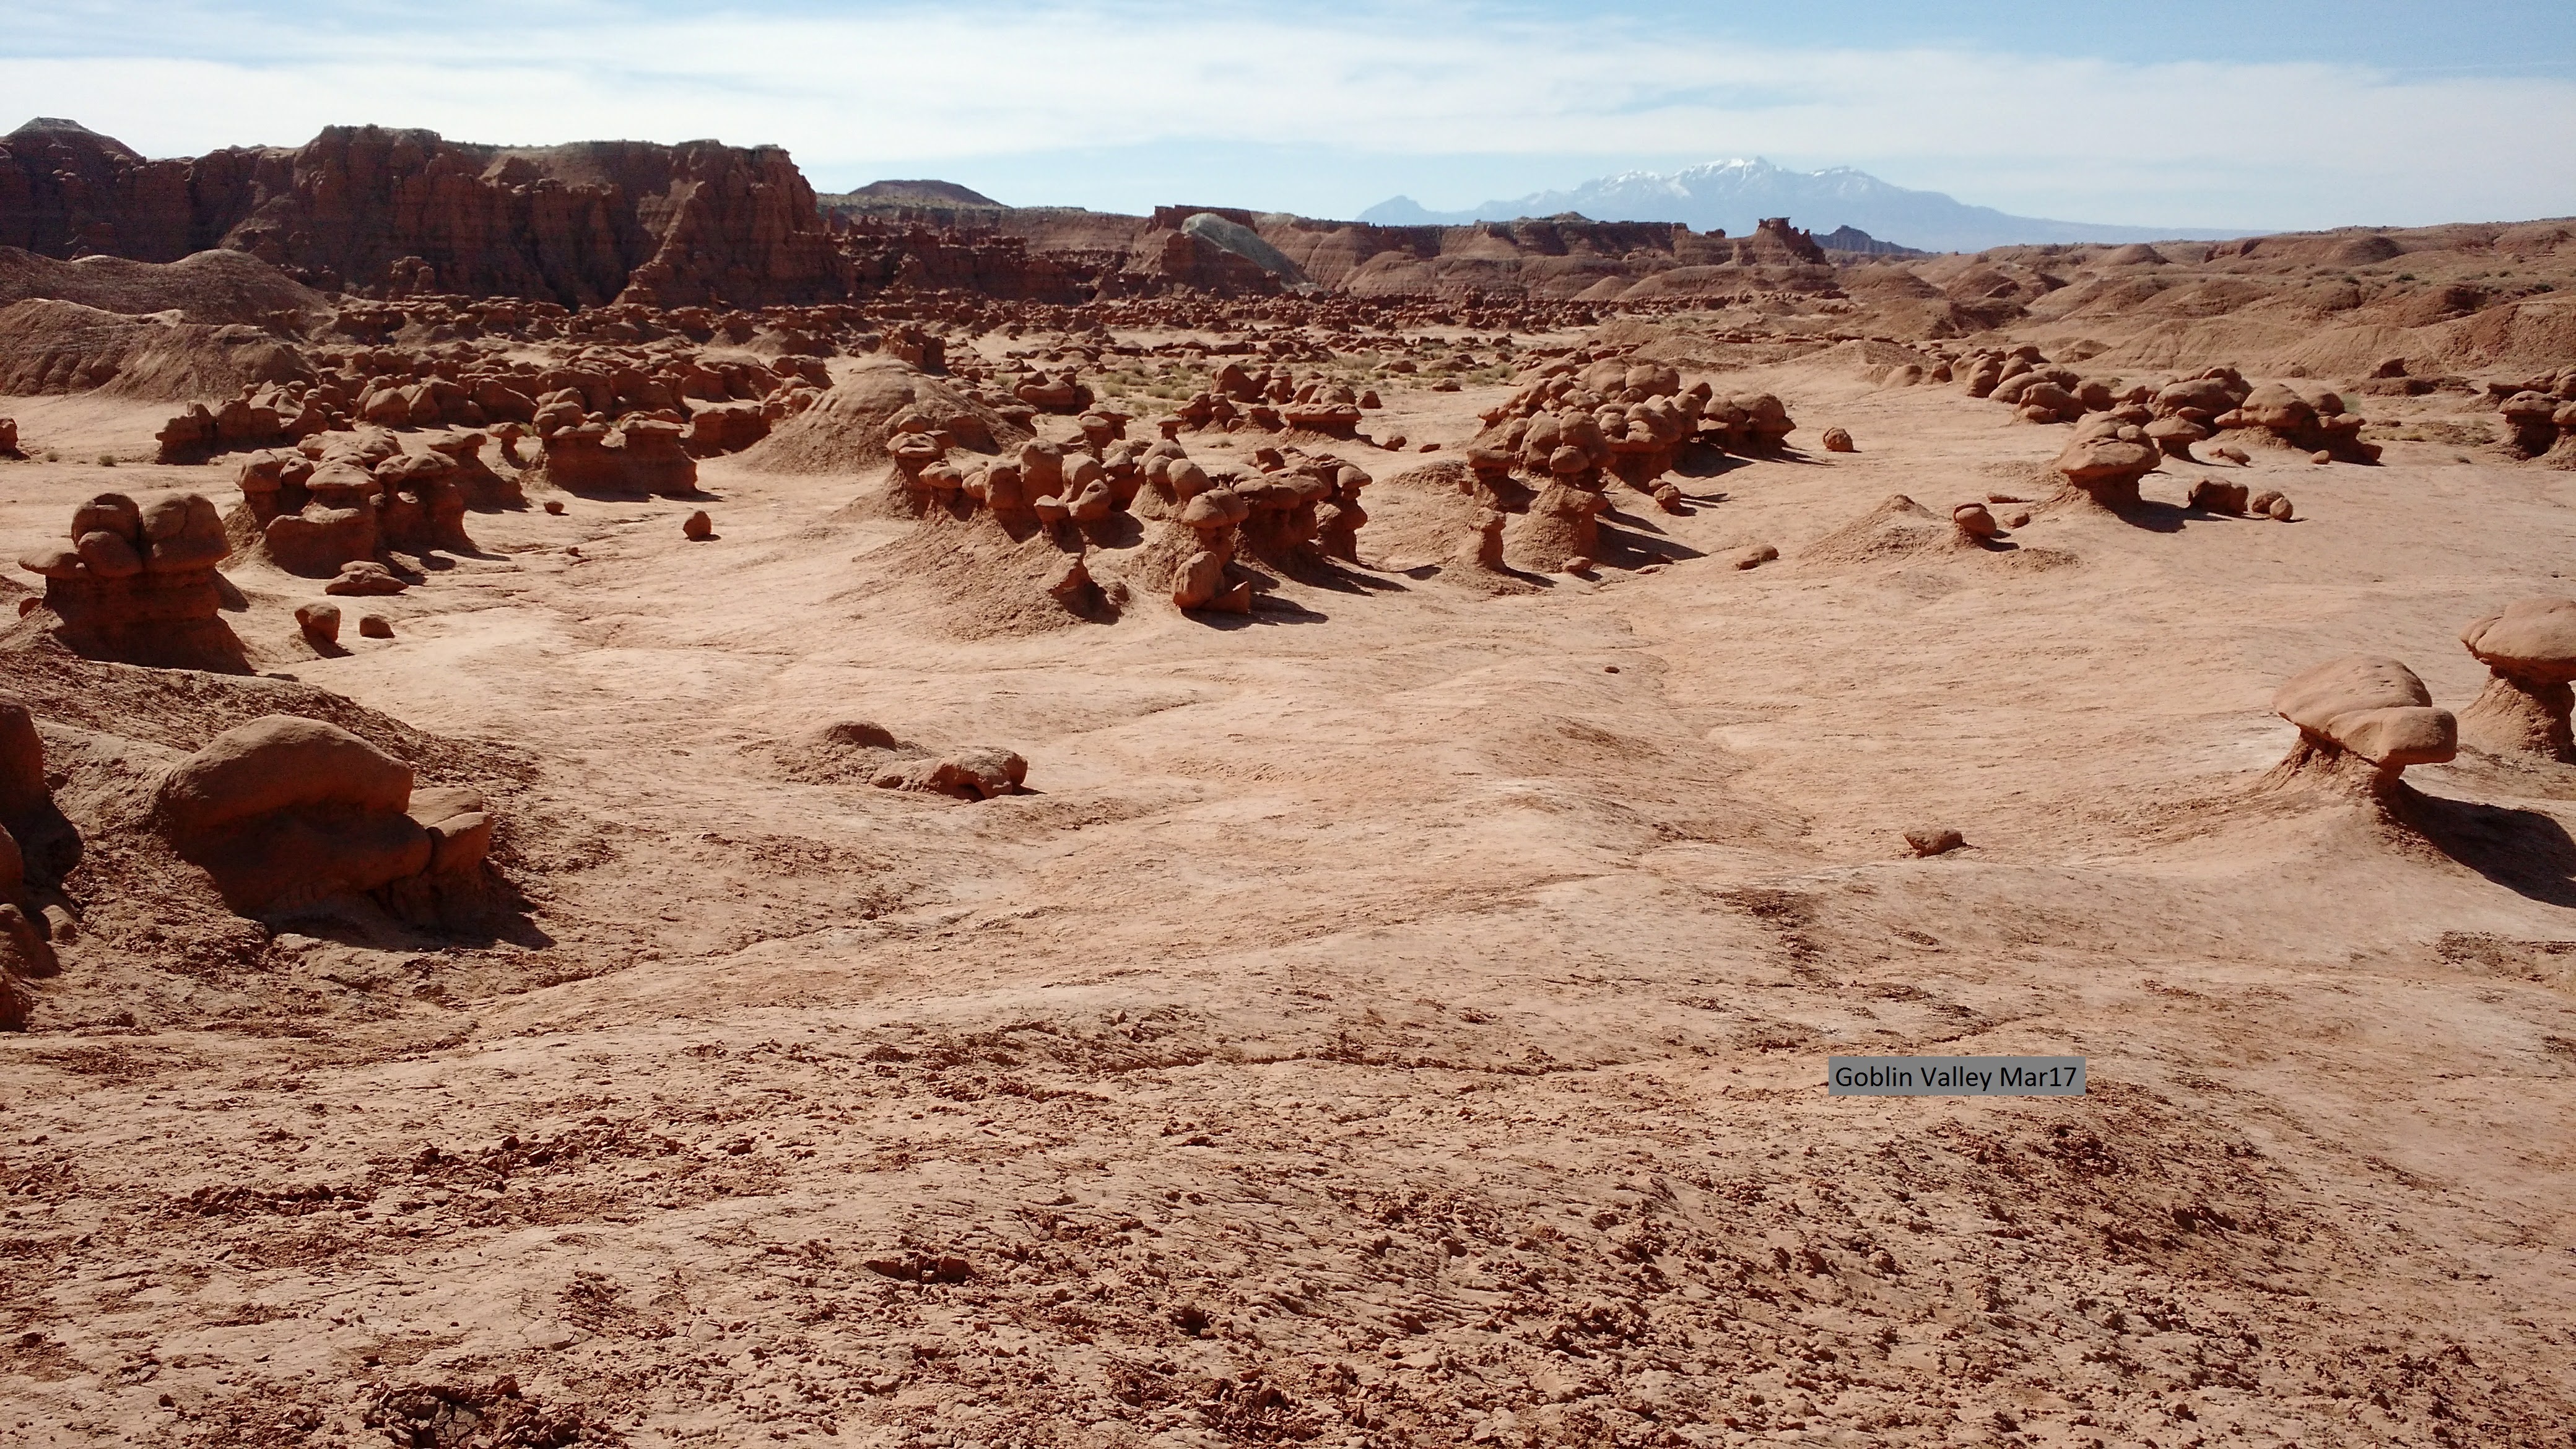
landscape, nature, outdoor, sand, rock, wilderness, mountain, sky, hill, arid, desert, valley, stone, summer, formation, dry, wild, america, soil, canyon, heat, west, geology, earth, badlands, plateau, scene, ecosystem, sahara, wadi, landform, erg, natural environment, geographical feature, aeolian landform